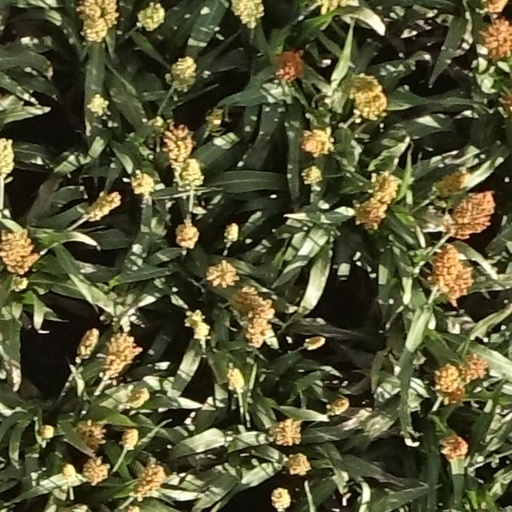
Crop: sorghum